Beta Cassiopeiae

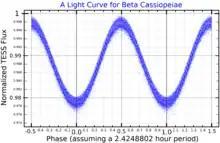
A light curve for Beta Cassiopeiae, plotted from "TESS" data

Beta Cassiopeiae is a yellow-white hued giant of stellar class F2 III. More than three times the size of and 21 times brighter than the Sun, Caph has an absolute magnitude of +1.3. It was once an A-type star with about double the Sun's mass. It is now in the process of cooling and expanding to become a red giant. Its core is likely to have used up its hydrogen and is shrinking and heating, while its outer envelope of hydrogen is expanding and cooling. Stars do not spend much time in this state and are relatively uncommon. Caph's corona is unusually weak.